Bawean

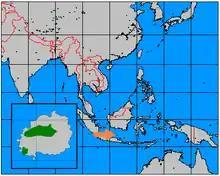

The fauna of Bawean Island are generally quite similar to the species found on Java. The most unique of the island's endemic local fauna is a diminutive species of deer, simply known as the Bawean deer ("Hyelaphus kuhlii"), which is also referred to as Kuhl's deer or the Bawean hog deer. It is considered a symbol of Bawean, and is protected by Indonesian law. Unfortunately, there are less than 250 individuals, of which more than 90% belong to a single population. With lower numbers, the deer population's genetic variability is at risk of “bottlenecking” (I.e., low population leading to inbreeding), thus, they are listed as "critically endangered" on the IUCN Red List.